Deborah Secco

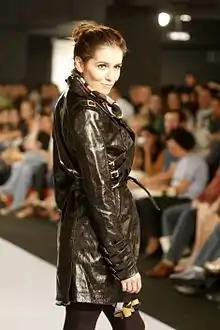
Deborah Secco in 2008.

In 2002, she played a villain on TV again, but different from the other, the vampire Lara, role that played in the novel "O Beijo do Vampiro", is comical and clumsy. In that year, she was elected the character of novels most wanted by the viewers. Due to the great sensual appeal and the great prominence in the novel due to the success of Lara, she printed the cover of "Playboy" in the edition of anniversary of 27 years of the magazine, in August of that year.